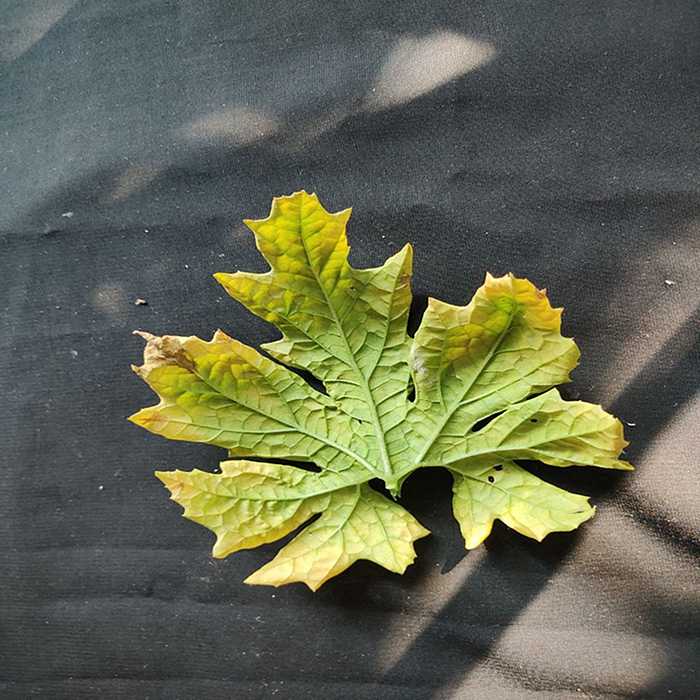
Plant: Bitter Gourd
Label: Fusarium wilt